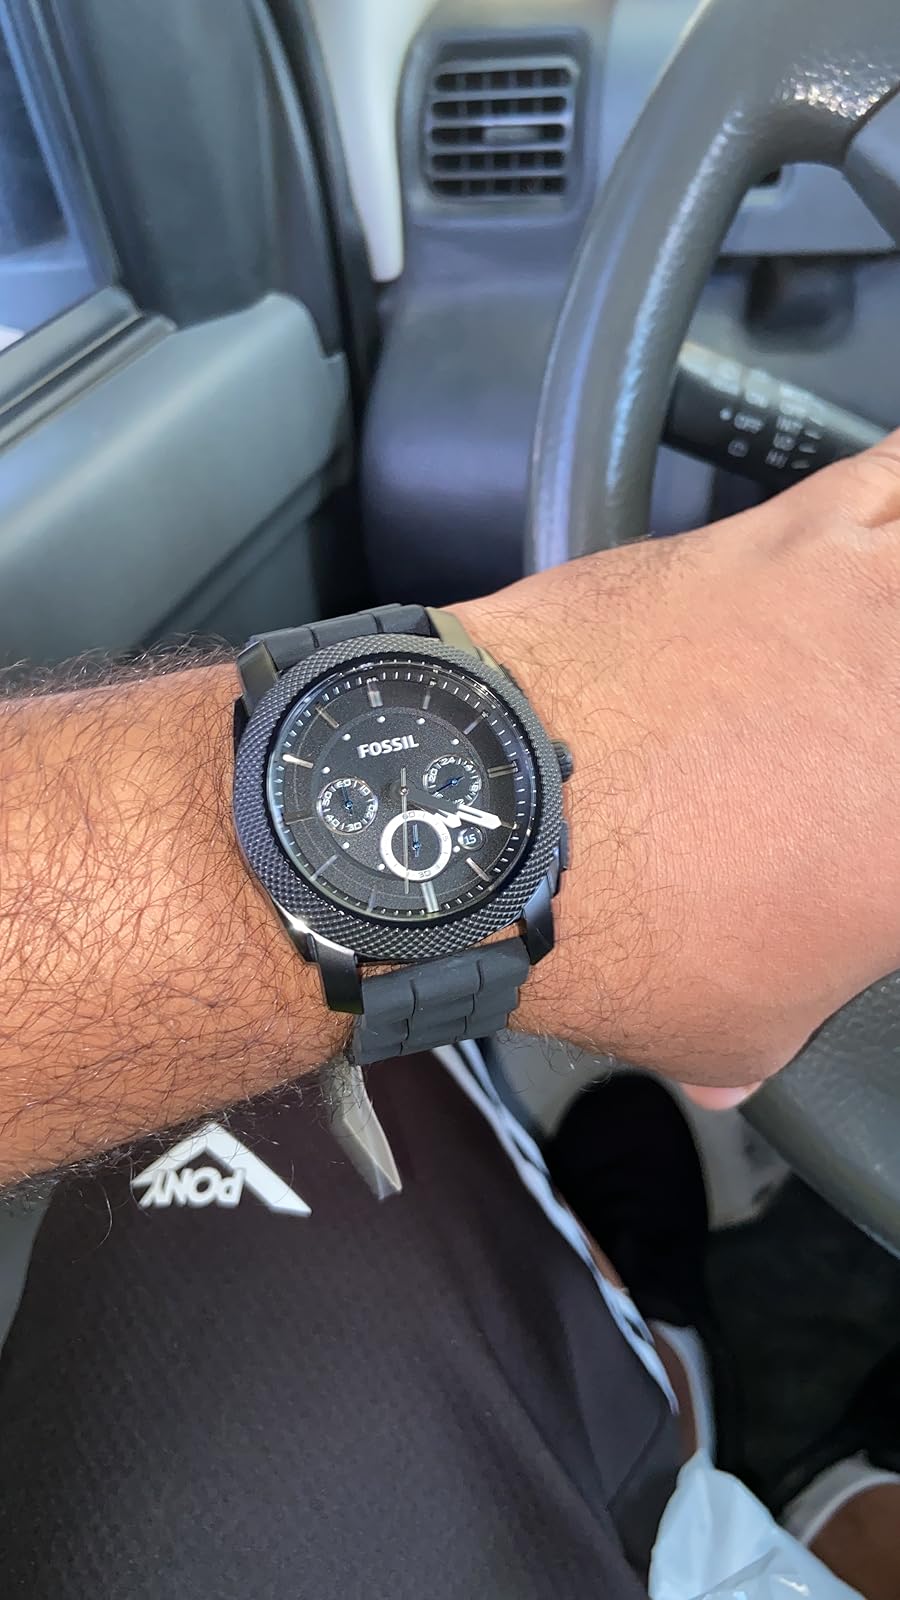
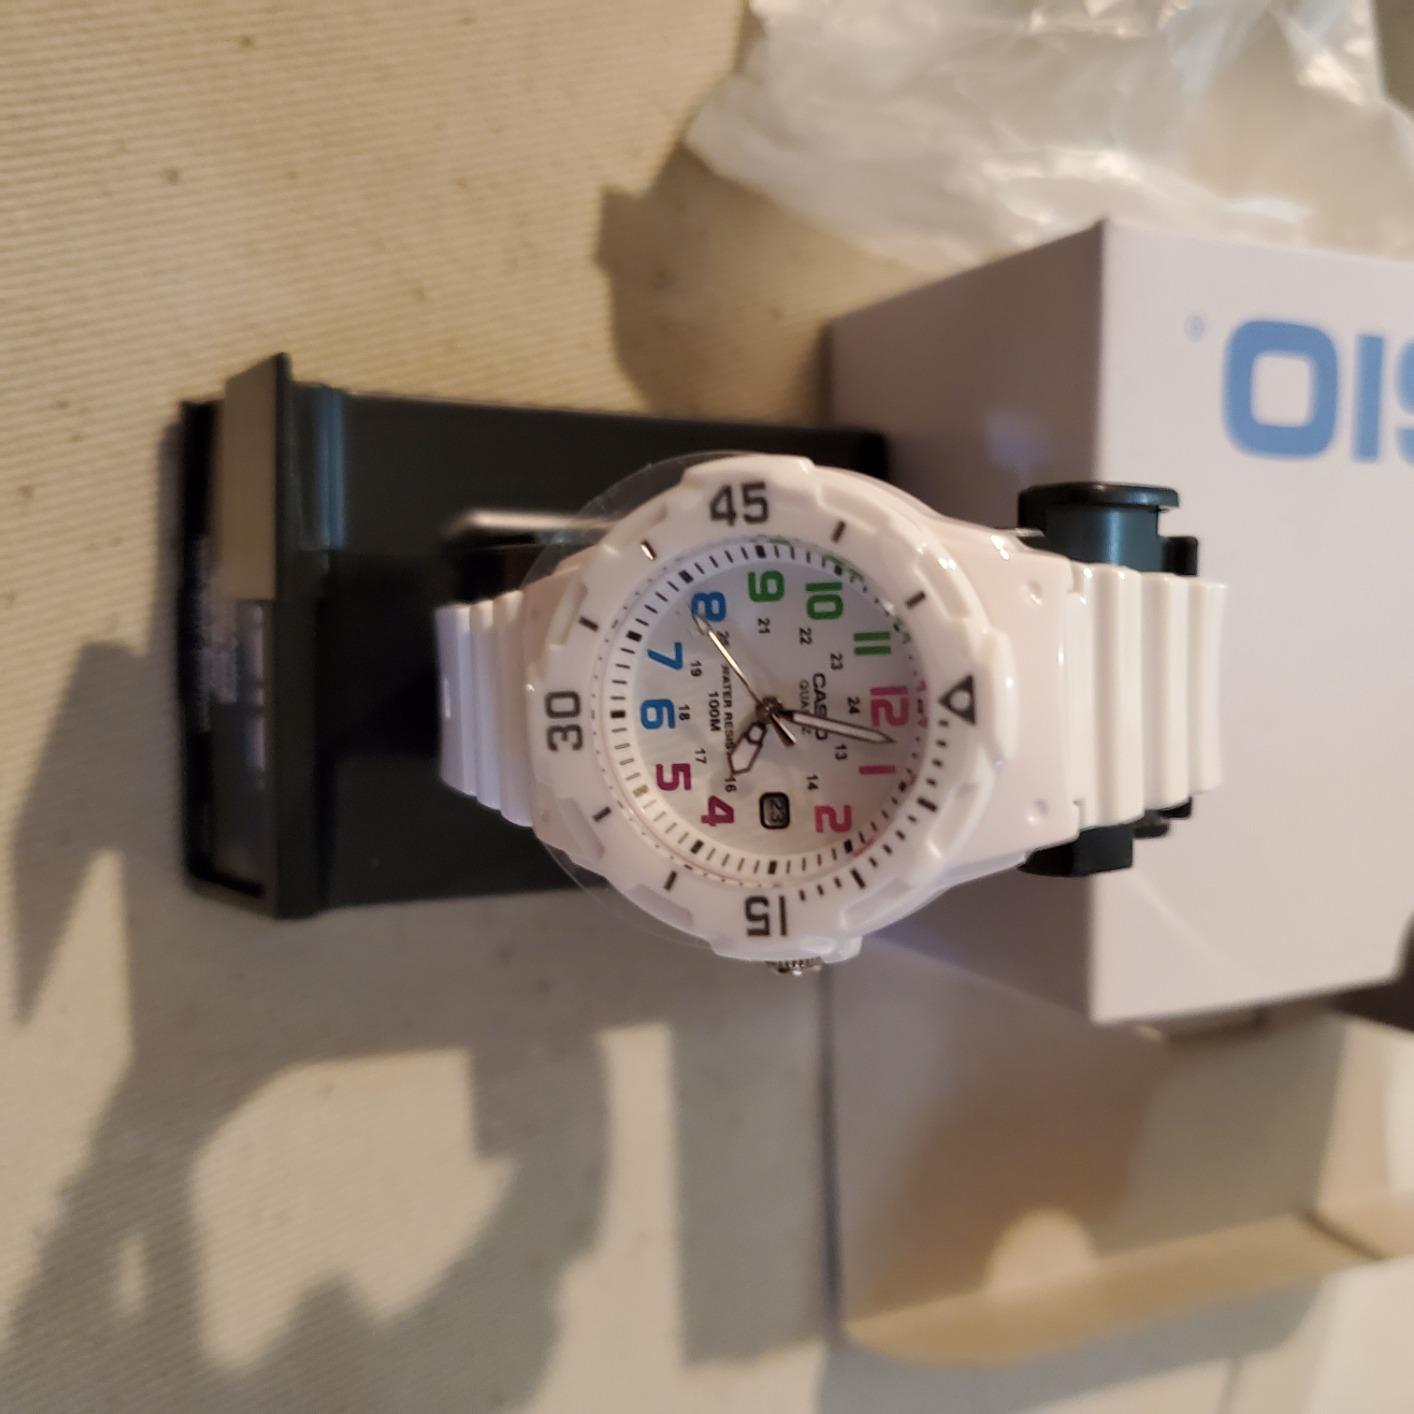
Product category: accessories_watch
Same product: no